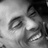
Emotion: happy